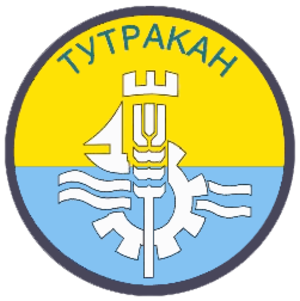
Tutrakan est une ville du nord-est de la Bulgarie, sur la rive sud du Danube, en Dobroudja, plateau fertile partagé entre la Bulgarie et la Roumanie.